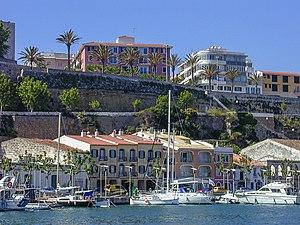
Port Mahon est une commune d'Espagne de l'île de Minorque dans la communauté autonome des Îles Baléares. La ville est située dans l'Est de l'île. Avec près de 29 000 habitants, Port Mahon en est la plus grande ville, ainsi que la capitale et le siège du conseil insulaire de Minorque.